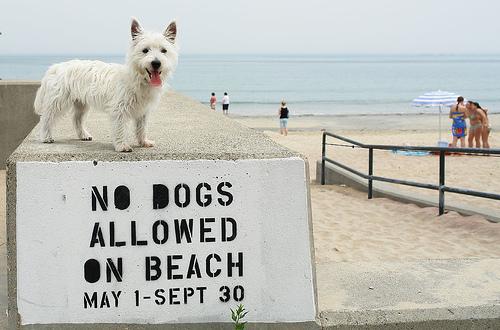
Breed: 209-n000040-West_Highland_white_terrier